Maxwelton, Queensland

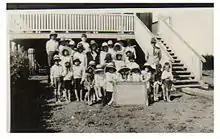

The first sod was turned to begin work on this Great Northern Railway in Townsville in 1879, and by February 1908 it had reached Julia Creek.